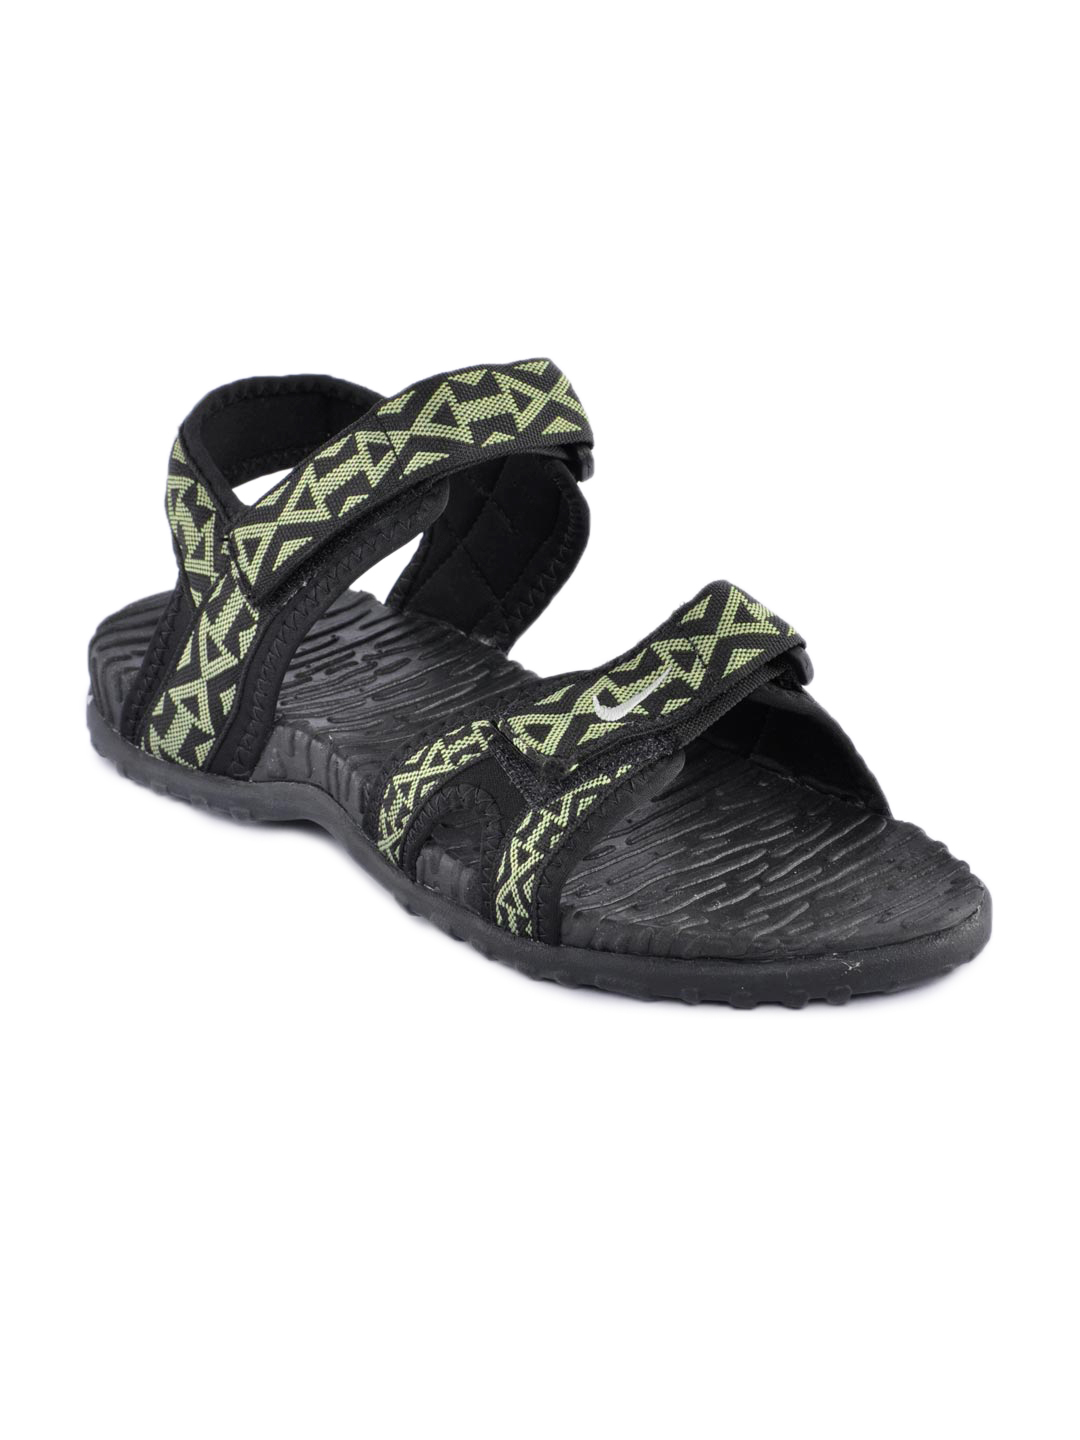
Nike Men Black Mikumi Sandals
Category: Footwear / Sandal / Sandals
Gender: Men
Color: Black
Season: Summer 2011
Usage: Casual